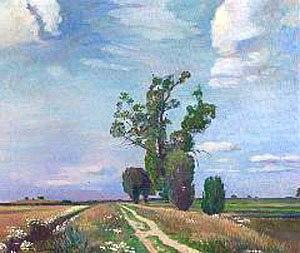
Frederik Lange est un peintre danois. Il se spécialise d'abord dans les portraits mais à la fin de sa vie, après s'être installé à Skagen, il se tourne vers les paysages, représentant souvent des dunes sous la lumière du soir.